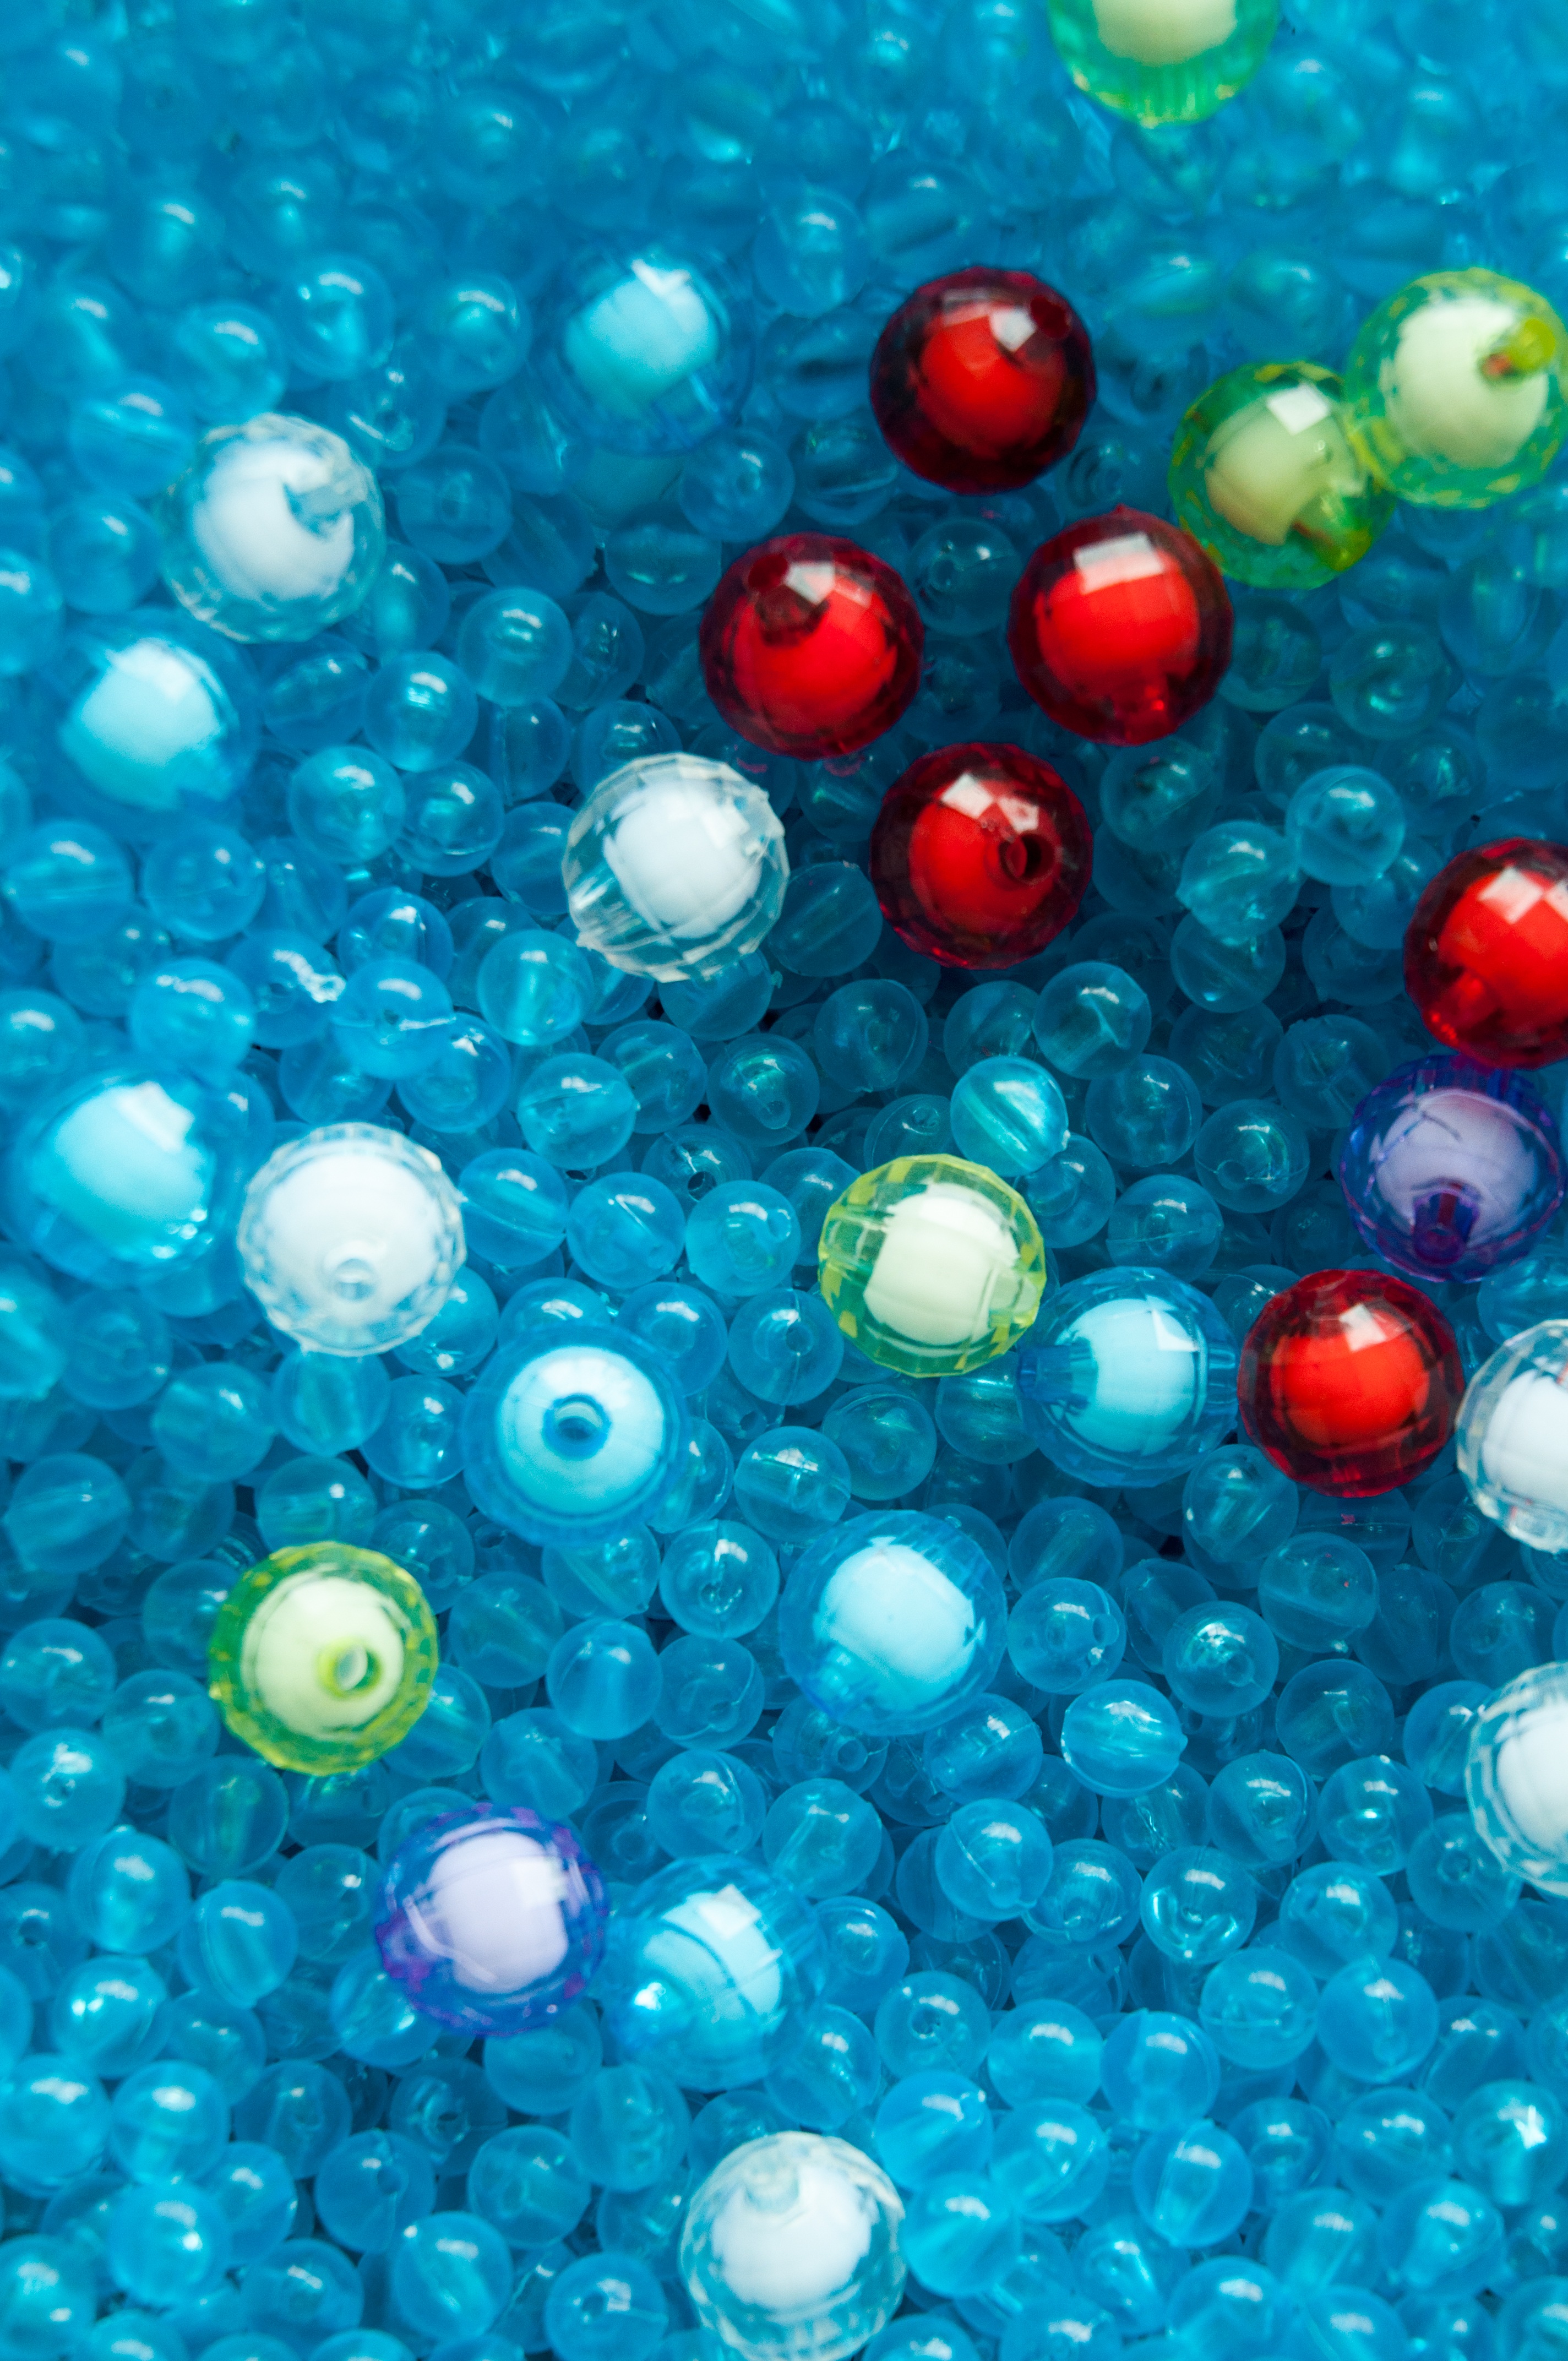
glass, green, color, blue, bead, toy, circle, christmas decoration, art, colors, ball, liquid bubble, colorful beads